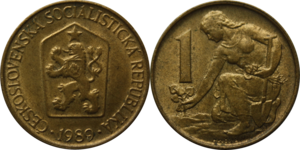
Marie Uchytilová-Kucova, née le 17 janvier 1924 à Královice et morte le 16 novembre 1989 à Prague, est une sculptrice tchécoslovaque.